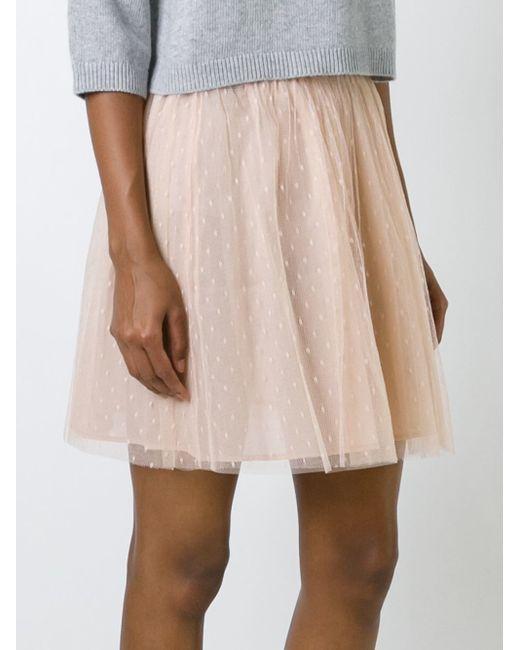
Damen rosa Tüll Plissee Minirock